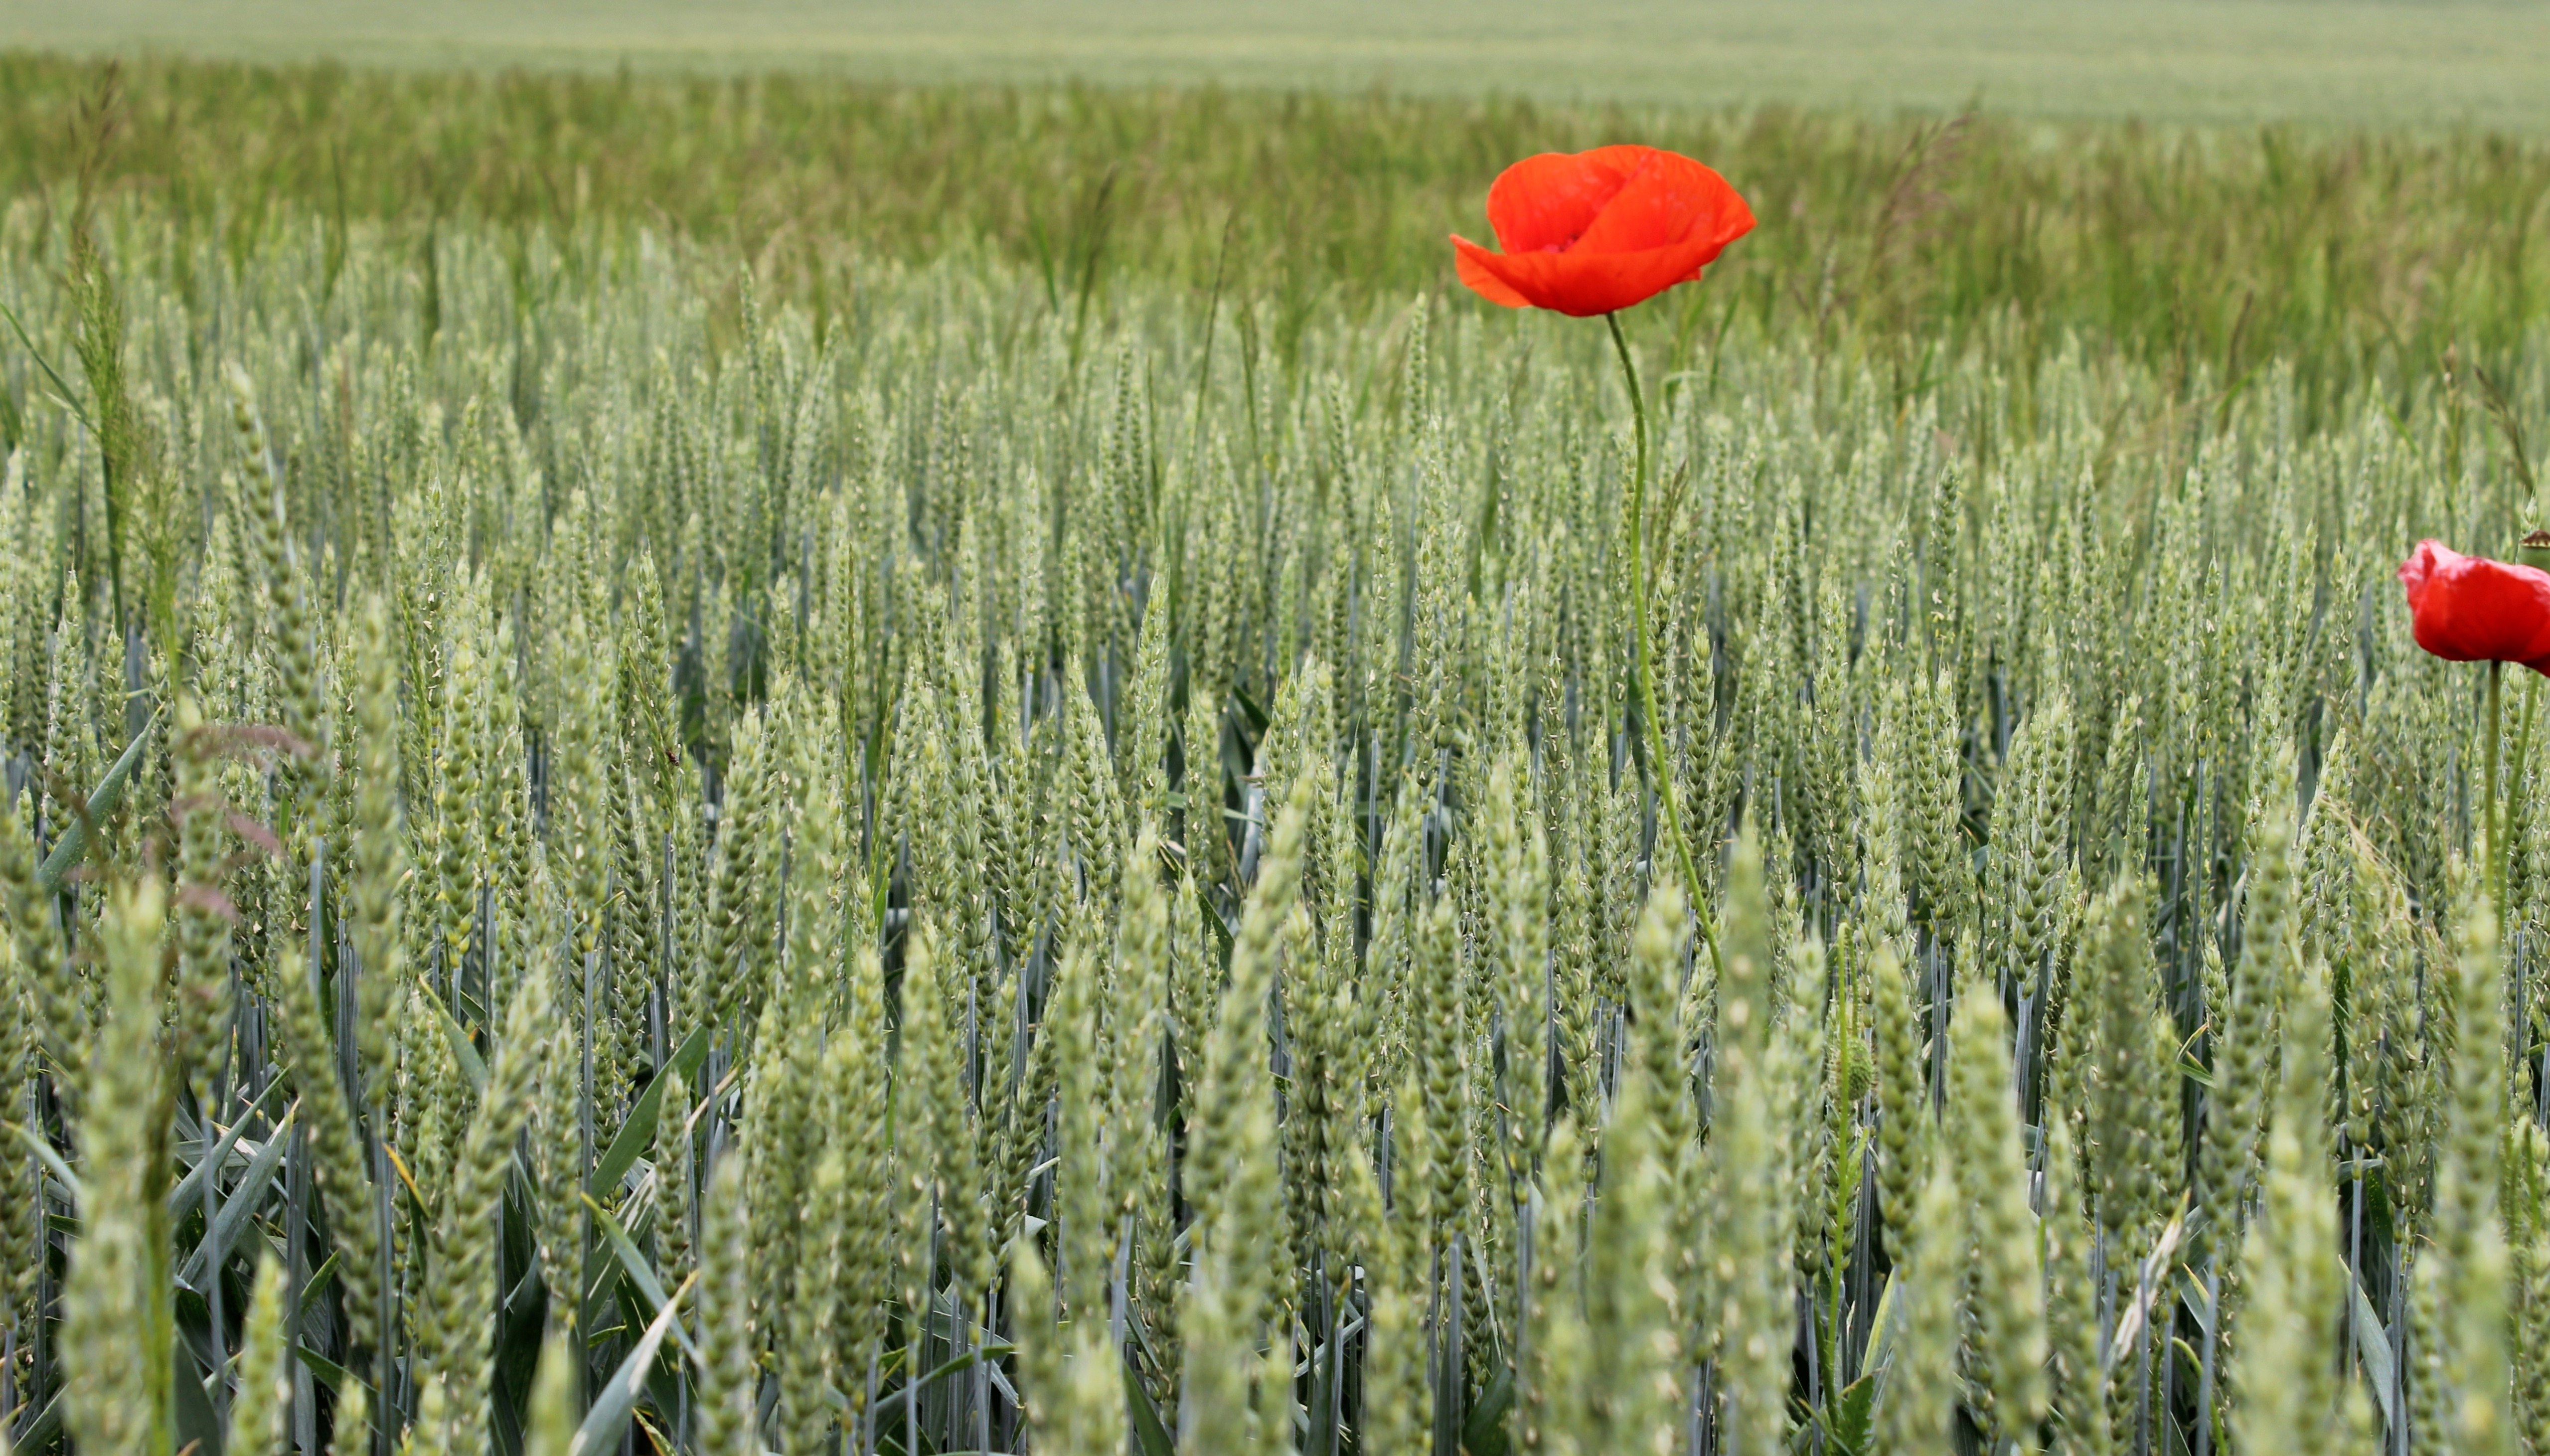
path, grass, plant, field, meadow, wheat, prairie, flower, summer, food, red, crop, macro, contrast, wolf, agriculture, grassland, petals, poppy, pistils, ecosystem, red weed, ovary, flowering plant, fragility, grass family, land plant, drooping